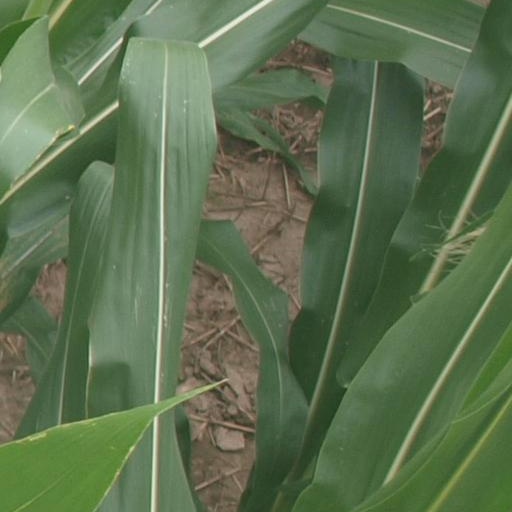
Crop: maize; corn